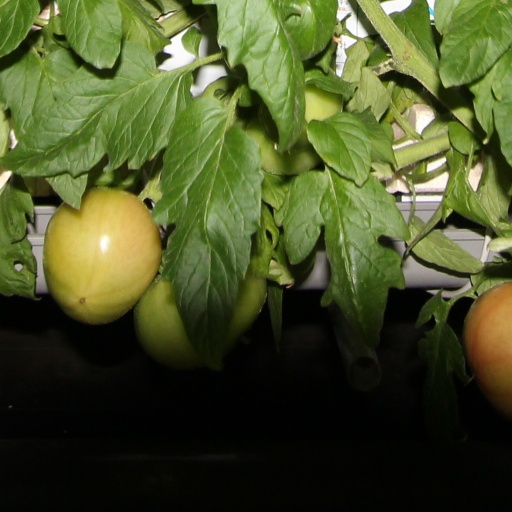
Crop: tomato